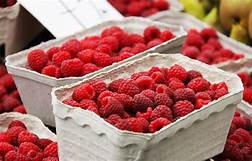
Label: raspberry